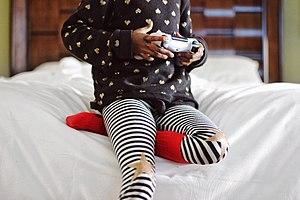
Le sexisme dans le milieu du jeu vidéo désigne une discrimination par le genre, majoritairement au détriment des joueuses de jeux vidéo, par l'attribution de rôles, de comportements ou d'intérêts en fonction du genre. Il s'agit d'une discrimination systémique du monde du jeu vidéo, comme le racisme dans le milieu du jeu vidéo.